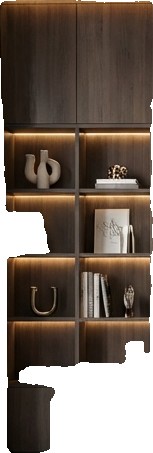
Surface category: cabinetry